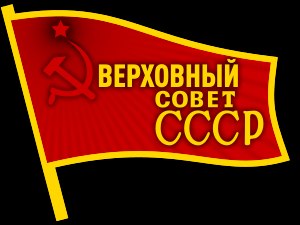
Sovjetunionens Øverste Sovjet
Den Øverste Sovjets mærke
Den Øverste Sovjet var det øverste folkevalgte lovgivende organ i Sovjetunionen, de sovjettiske unionsrepublikker og de autonome republikker fra 1936 og til unionens opløsning i december 1991 og derefter i Den Russiske Føderation og dens republikker frem til oktober 1993.